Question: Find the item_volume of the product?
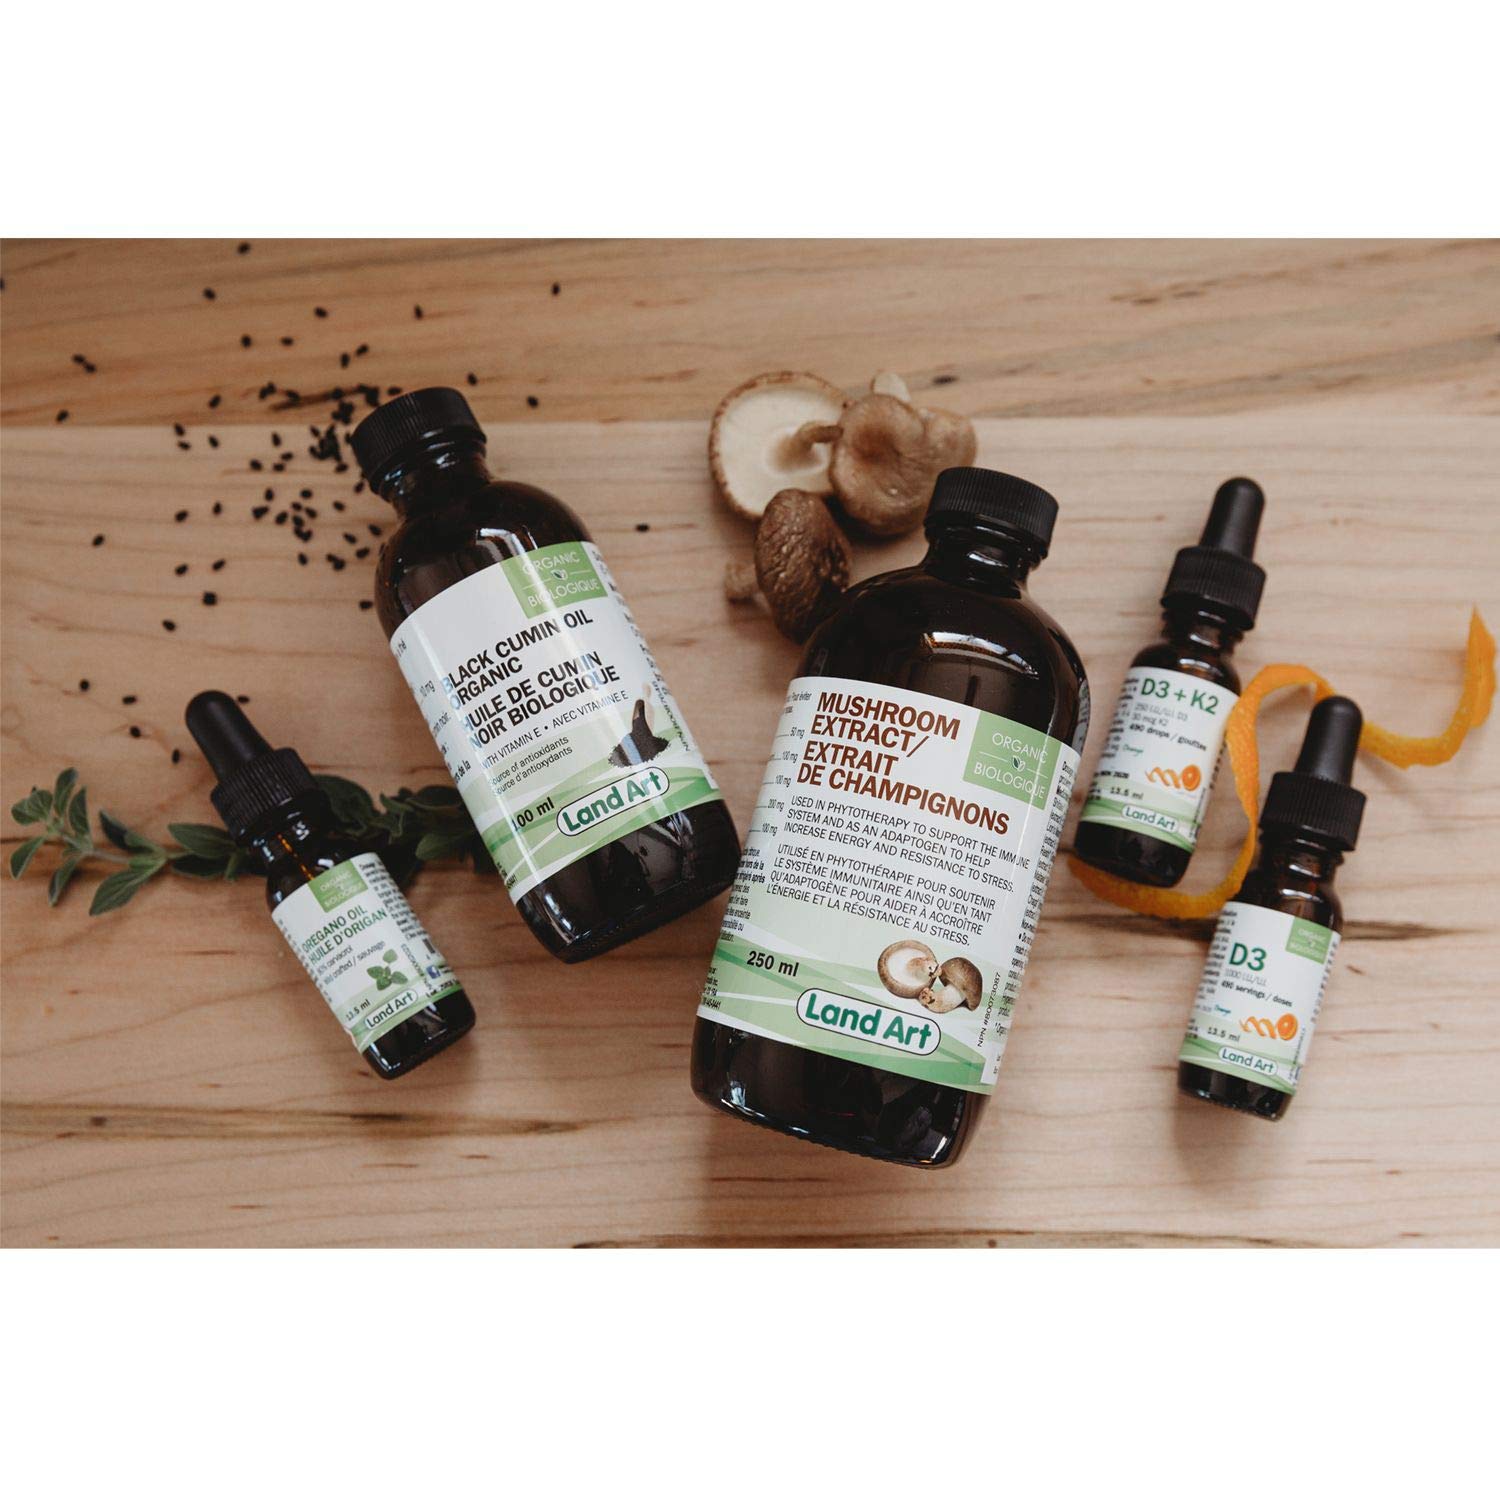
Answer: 100.0 millilitre